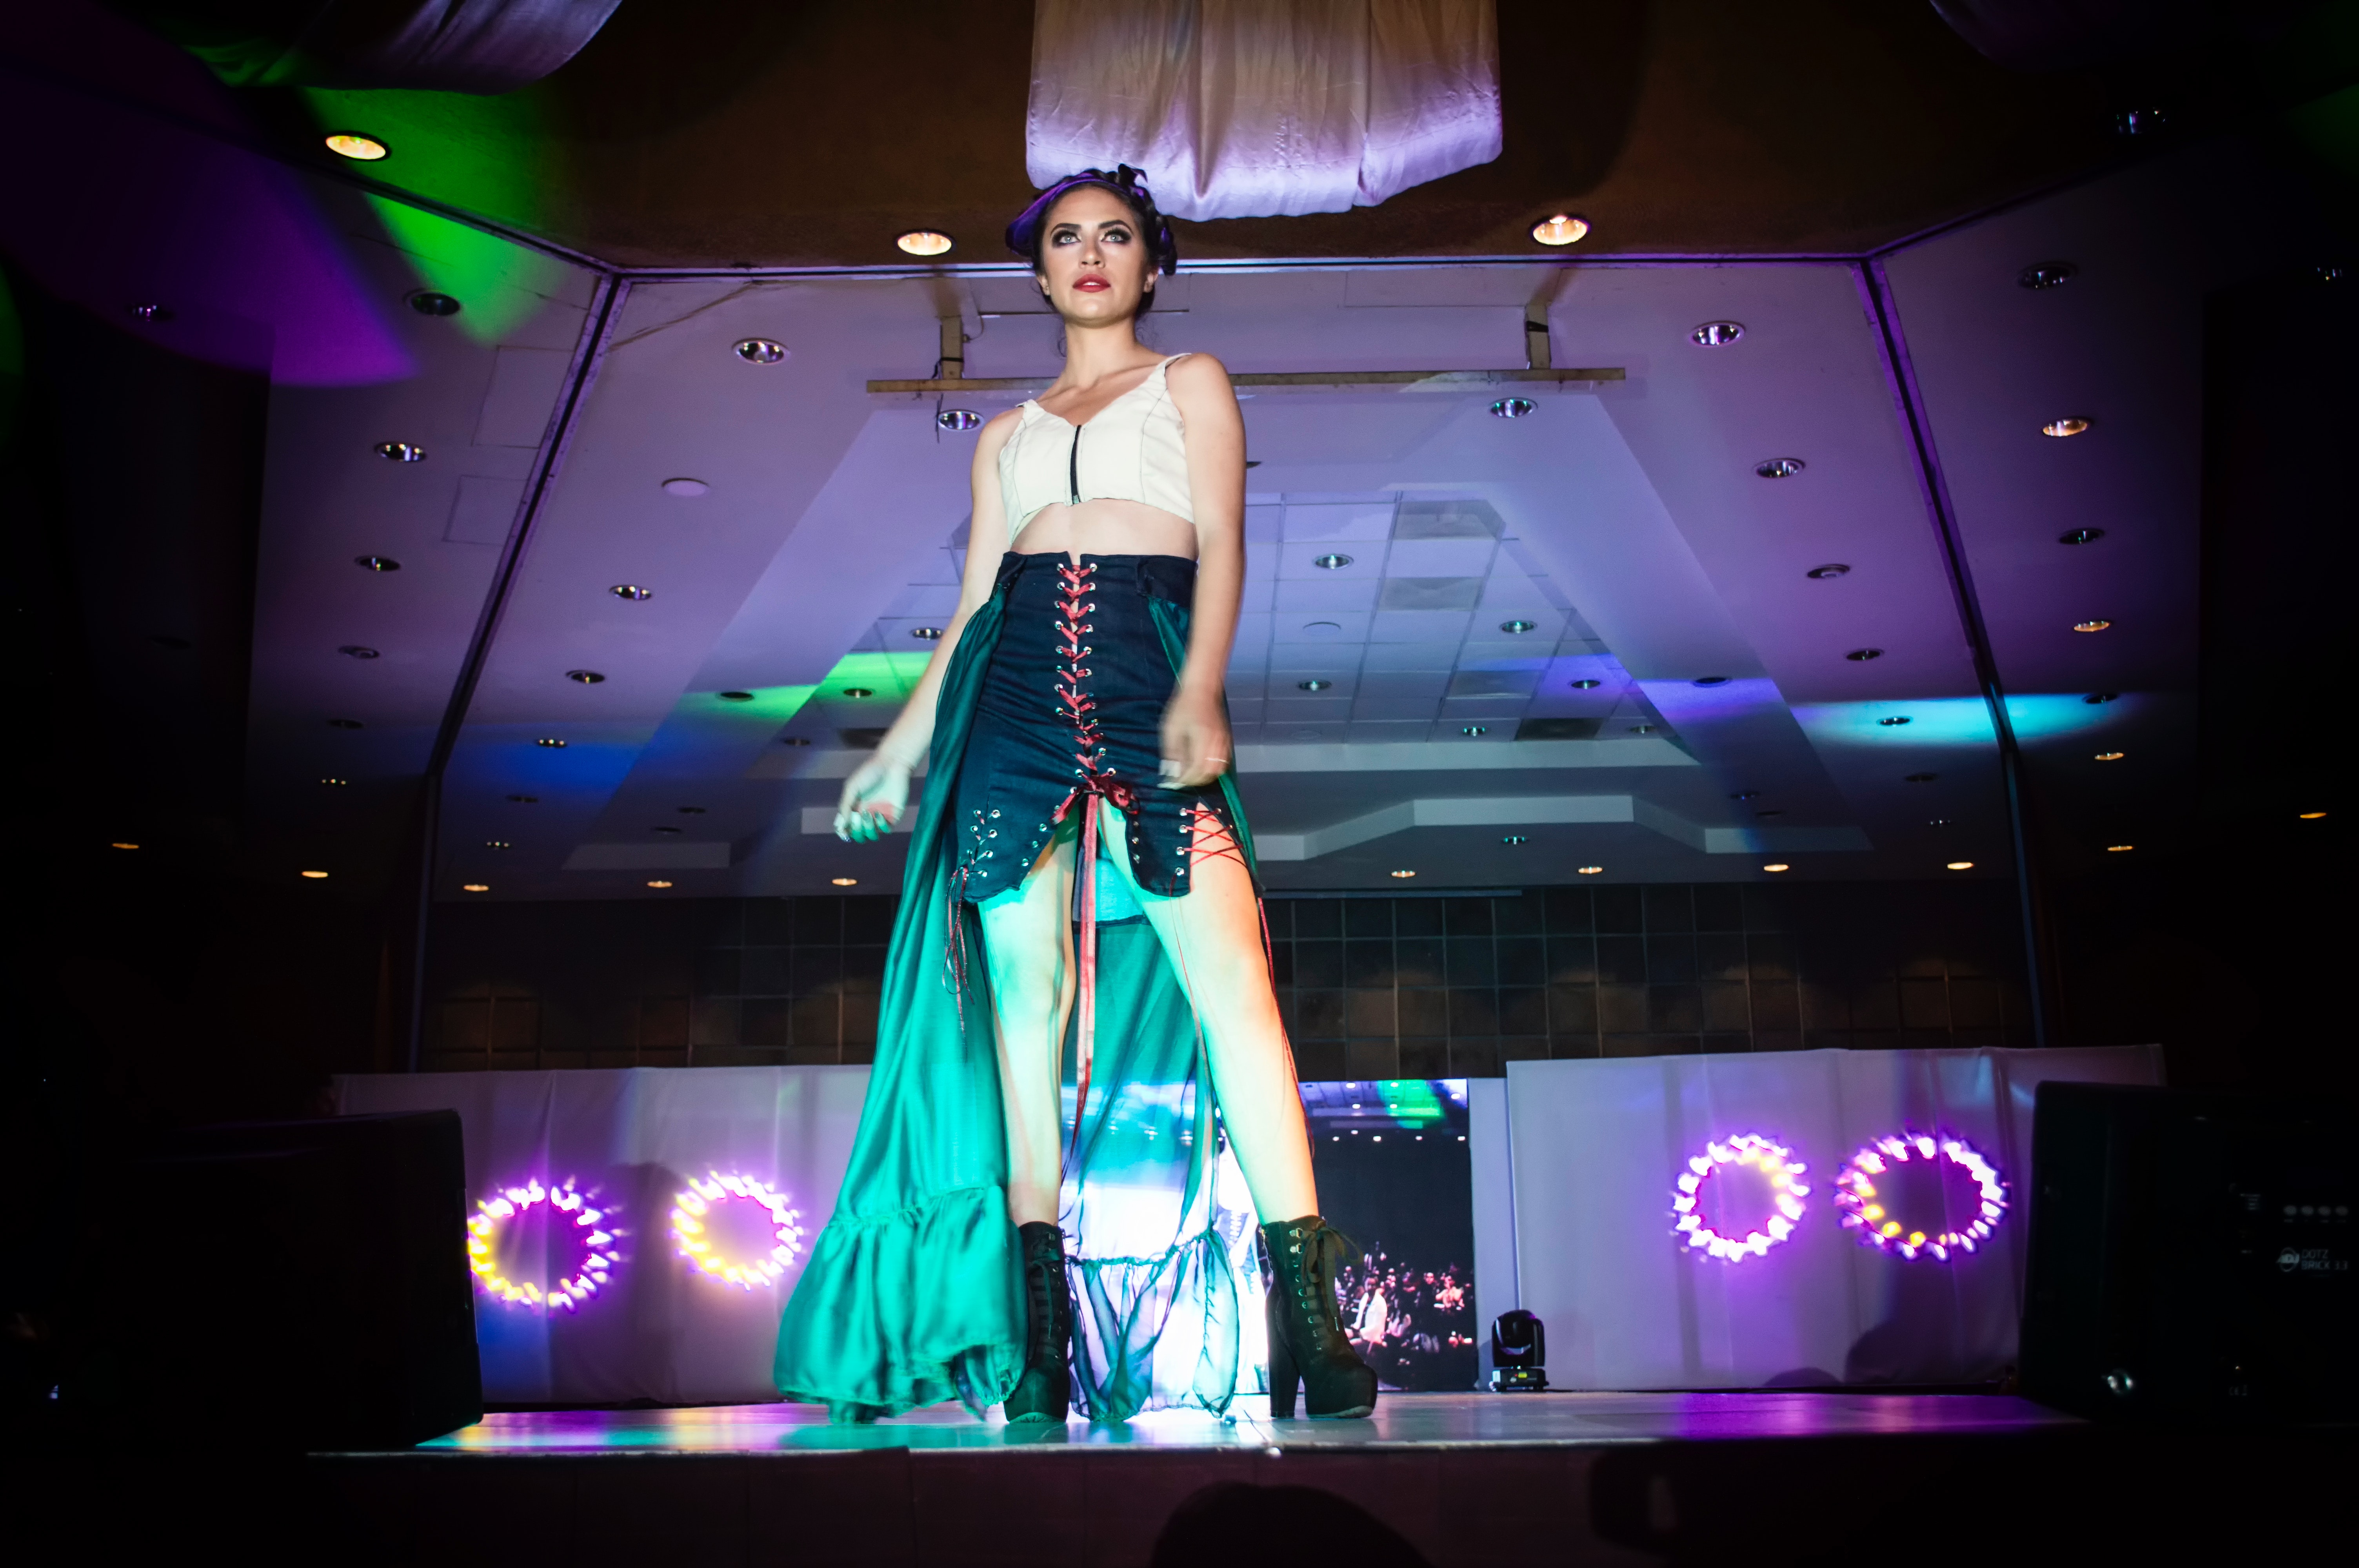
stage, performance, entertainment, performance art, event, fashion, performing arts, Talent show, dancer, fashion design, dance, pop music, music venue, Visual effect lighting